Bergen Airport, Flesland

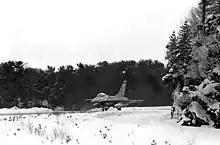
US Air Force General Dynamics F-16 Fighting Falcon visiting Flesland Air Station in 1981

From the opening, Flesland was served by three airlines. SAS flew three round trips to Oslo and once per day to Stavanger, Kristiansand and onwards to Aalborg in Denmark, with correspondence onwards to Copenhagen. Twice per week, the Stavanger flight corresponded with services to London and Amsterdam. Vestlandske Luftfartsselskap flew services northwards along the coast to towns in Møre og Romsdal and to Trondheim. Iceland-based Loftleiðir received permission to operate a flight from Flesland via Reykjavík to New York twice per week.